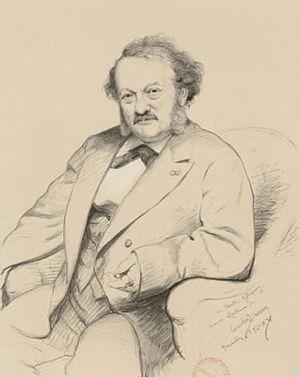
Gilbert-Louis Duprez est un ténor français, né le 6 décembre 1806 à Paris où il est mort le 23 septembre 1896.